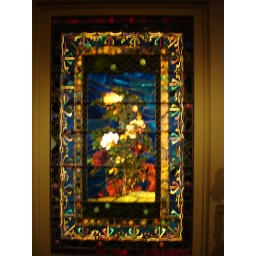
Opalescent art glass window in the Arts and Crafts room.